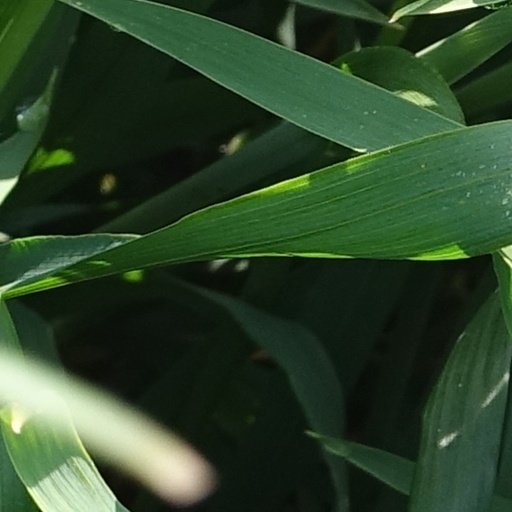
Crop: wheat